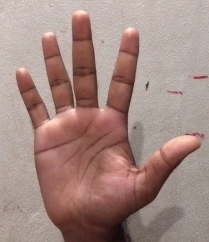
ASL sign: 5